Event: Nepal Earthquake
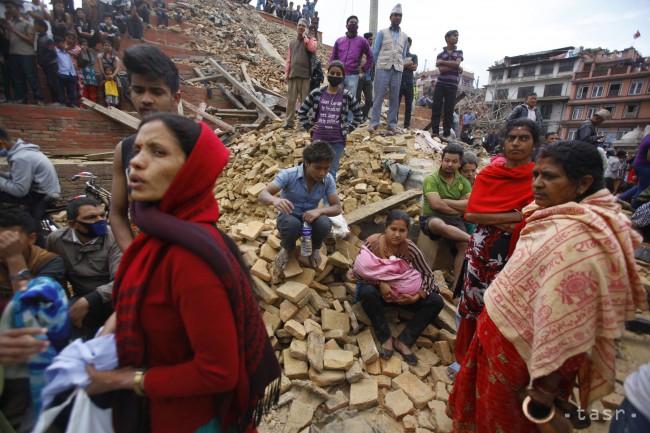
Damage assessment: damage